Chyle

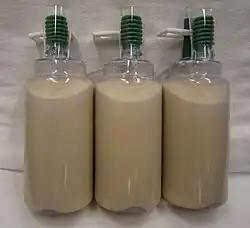
Chyle drained from someone with chylothorax, showing the characteristic milky appearance of the liquid.

Chyle is a milky bodily fluid consisting of lymph and emulsified fats, or free fatty acids (FFAs). It is formed in the small intestine during digestion of fatty foods, and taken up by lymph vessels specifically known as lacteals. The lipids in the chyle are colloidally suspended in chylomicrons.